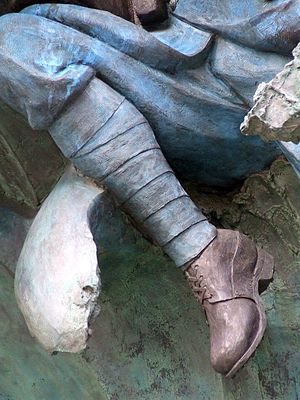
Viklers
Viklers
Viklers er smalle lærredsstrimler, der vikles om den nederste del af buksebenet for at beskytte mod mudder. Viklers var udbredt blandt soldater i 1. verdenskrigs mudderhelvede. Viklers er fattigmands-gamacher.